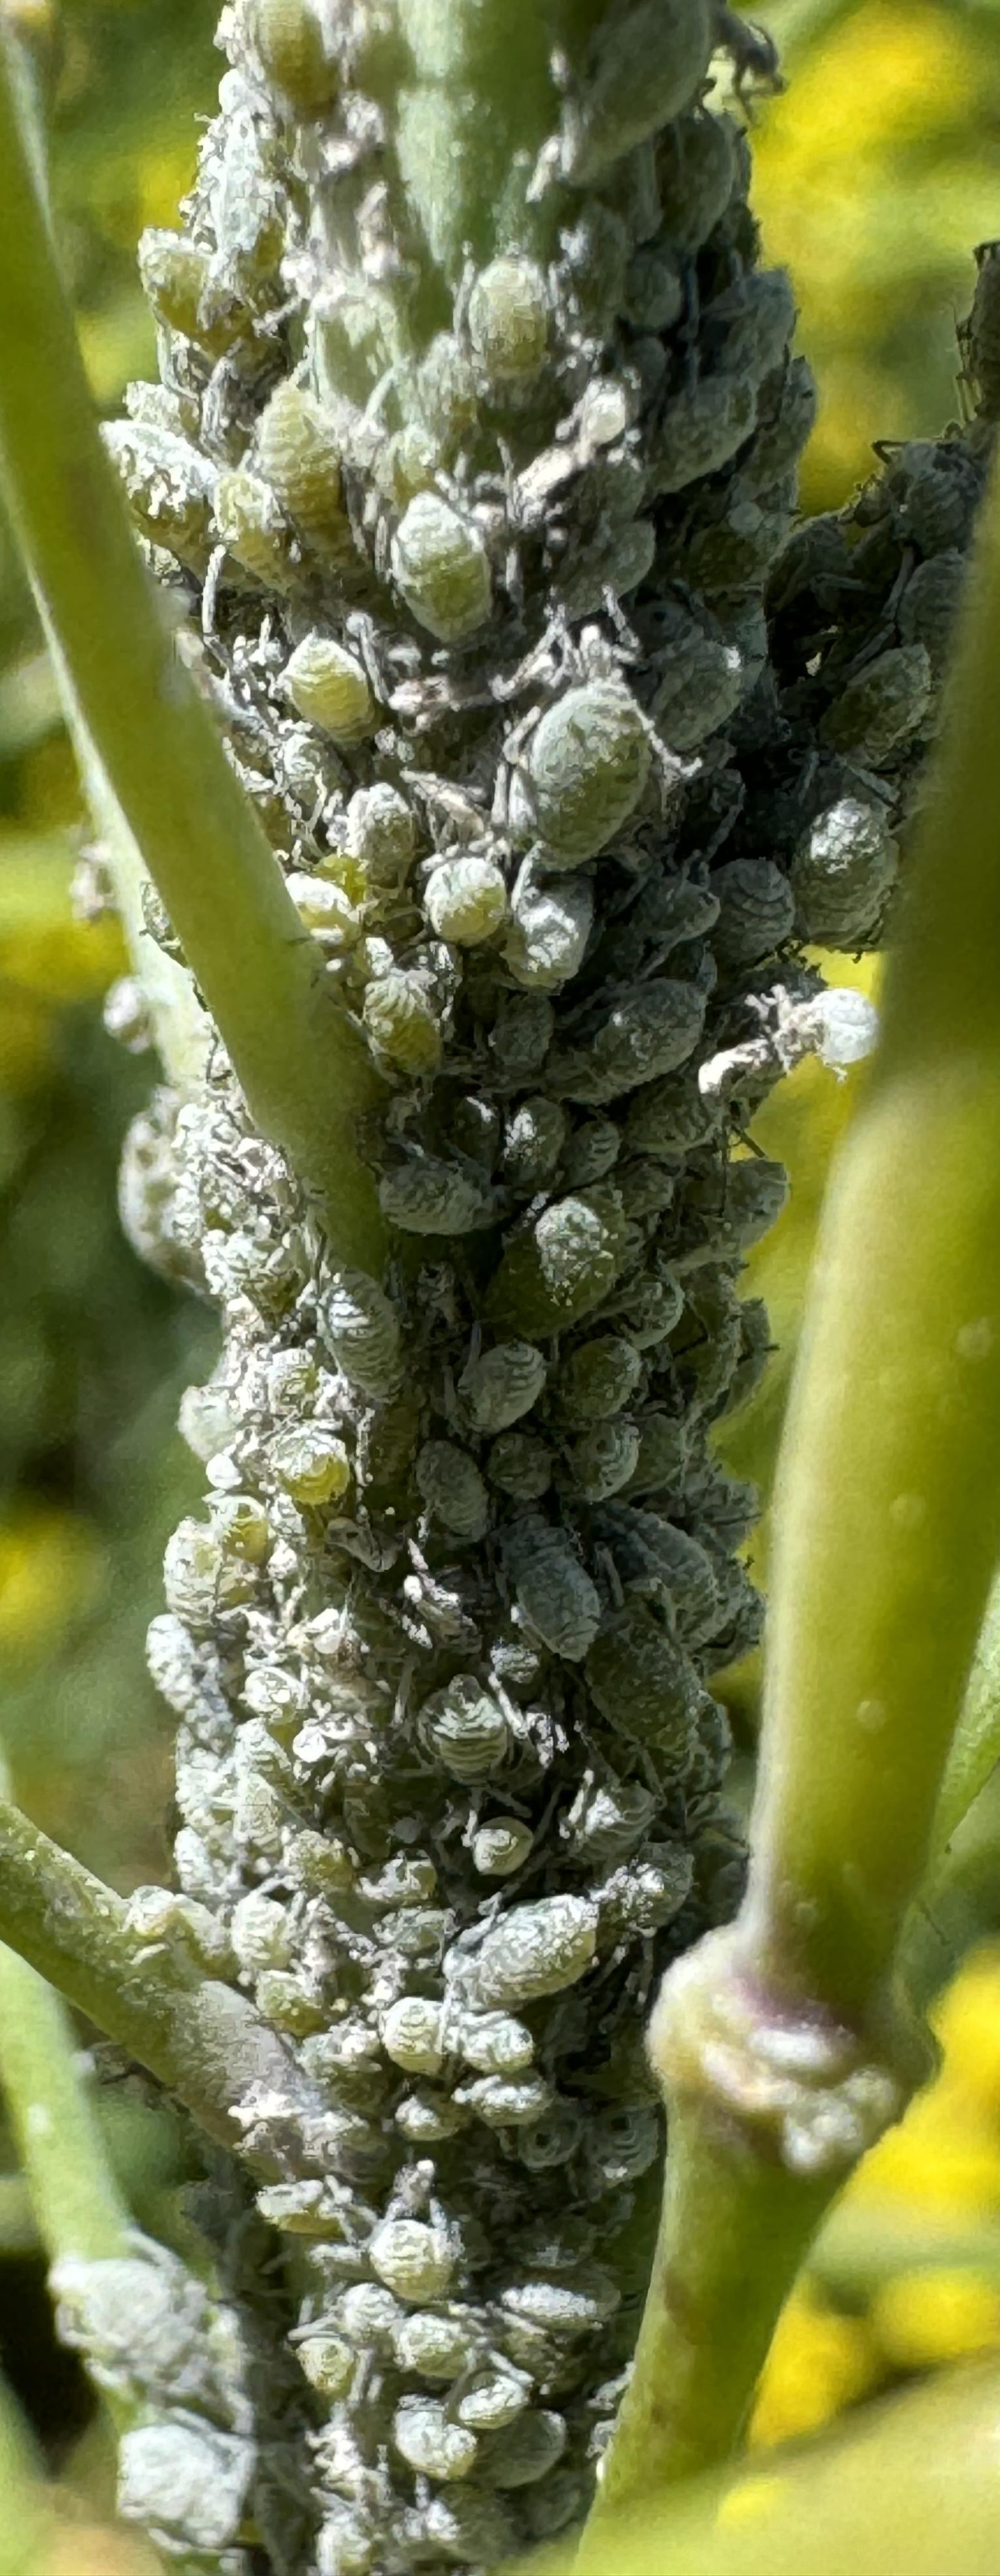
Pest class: cabbage_aphid